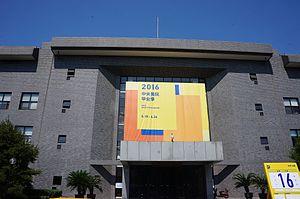
L'Académie centrale des beaux-arts de Chine est une importante école d'art chinoise située au 8 rue Huajiadinan dans le district de Chaoyang de Pékin.